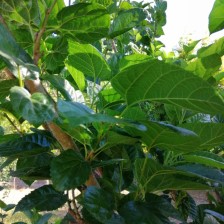
Variety: BlackAustralia